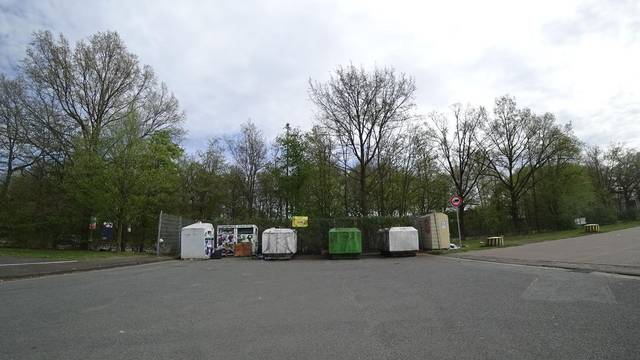
Region: Germany
Coordinates: 51.889, 8.362